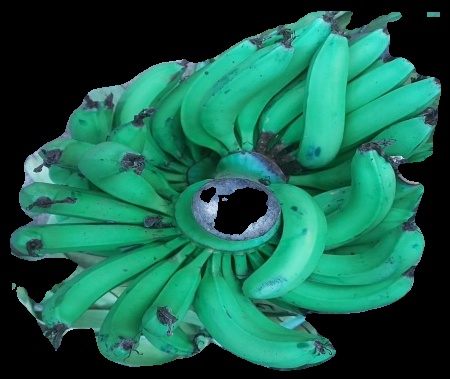
Variety: pachbale
Grade: grade3